Aalborg Carnival

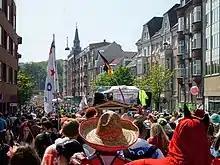
Aalborg Carnival in 2011

Aalborg Carnival is an annual week-long carnival in the city of Aalborg in Denmark that takes place the last week in May and is the largest carnival in Scandinavia. It has three main events: The Grand Parade, Battle of Carnival Bands and Children's Carnival.